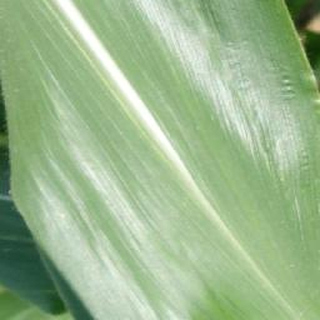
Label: healthy_corn